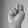
ASL letter: N